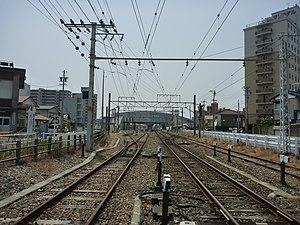
La ligne Iida est une ligne ferroviaire au Japon. Elle relie la gare de Toyohashi à celle de Tatsuno en traversant les préfectures d'Aichi, Shizuoka et Nagano. La ligne est exploitée par la Central Japan Railway Company.